Question: Please indicate a possible affordance area of the baseball bat that can be used for swinging
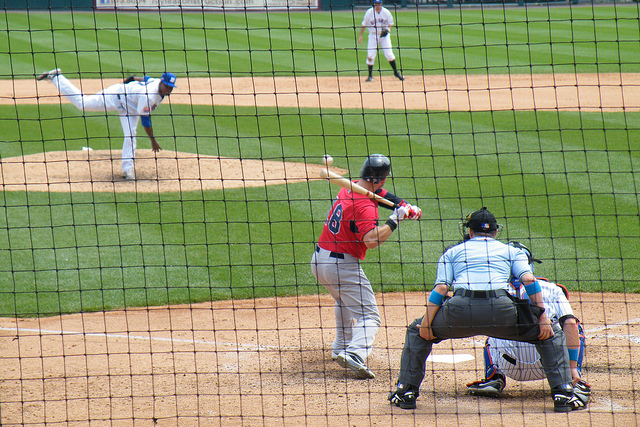
Answer: [376.932, 192.004, 421.094, 220.509]